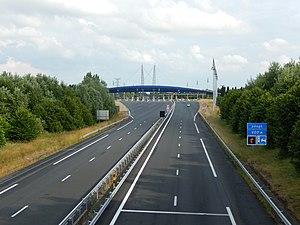
Le péage de Cabariot sur l'autoroute française A837.
Cabariot est une commune du Sud-Ouest de la France, située dans le département de la Charente-Maritime.